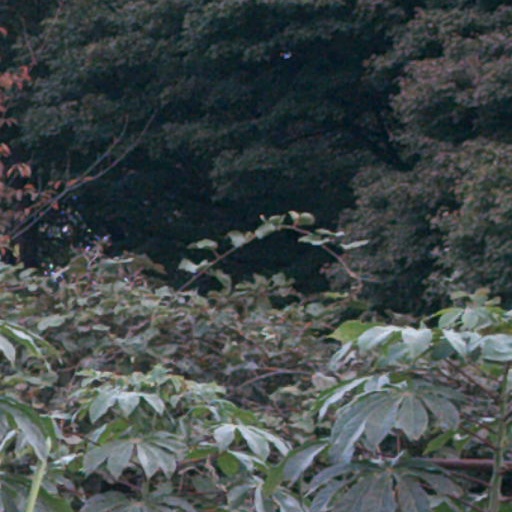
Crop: cassava